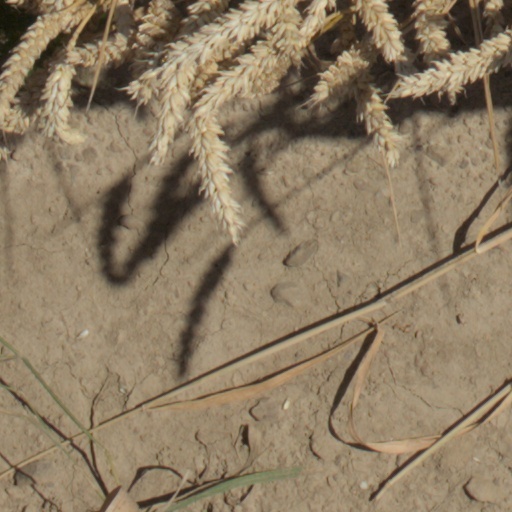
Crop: wheat